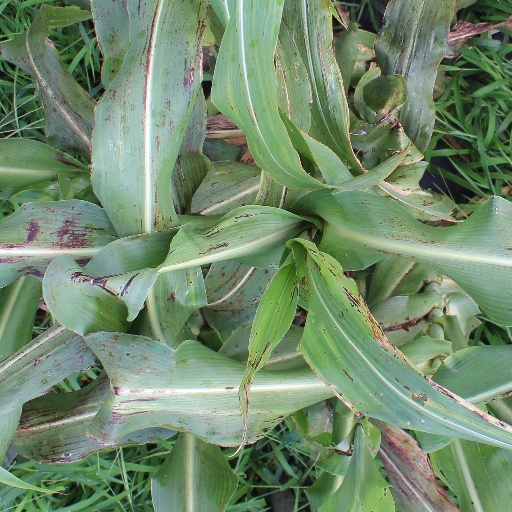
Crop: sorghum